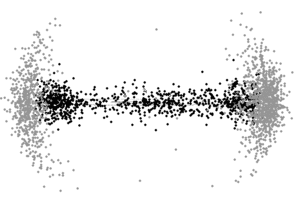
Le groupe de Hilda est un groupe d'astéroïdes situé à la périphérie externe de la ceinture principale d'astéroïdes, dans la zone de demi-grand axe comprise entre 3,7 et 4,1 ua. Il fait le lien entre la ceinture principale et l'orbite de Jupiter où gravitent les troyens de Jupiter.